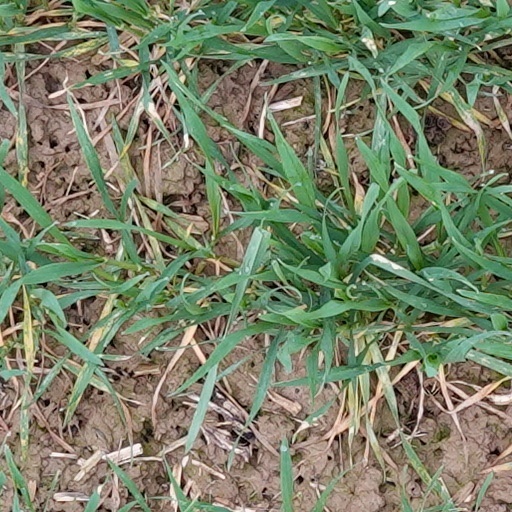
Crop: wheat